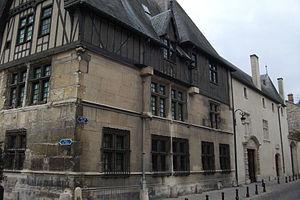
Musée de l'hôtel le Vergeur, façade à l'angle rue du Marc et place du Forum.
L'histoire de Reims remonte probablement à quelques siècles avant notre ère et il reste de cette agglomération gauloise la trace de deux fossés qui témoignent de l'ampleur de la ville avant même la conquête romaine. Le site initial de Reims n'apparaît plus guère et l'on a même du mal à imaginer cette petite colline sur la rive nord de la Vesle, un peu en retrait des marais dans la vallée peu profonde de la rivière.